Al-Nasir Hasan

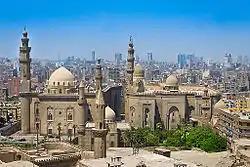
The Sultan Hasan Mosque and Madrasa, commissioned by al-Nasir Hasan in 1357 and completed in 1363

In line with the favoritism he showed to Muslim scholars in his court, al-Nasir Hasan was responsible for the construction of a massive mosque-"madrasa" complex bearing his name, known today as the Sultan Hasan Mosque and Madrasa, in Rumaila, Cairo. Construction of the complex began in 1357 and was worked on daily at the expense of 20,000 silver dirhams a day for the following three years. Construction continued following al-Nasir Hasan's death under the patronage of his senior aide, Bashir Agha al-Jamdar, who oversaw the complex's completion in 1363. The complex was described by al-Maqrizi as a sanctuary with no equals among the mosques and "madrasas" of Egypt, Syria, Iraq, North Africa or Yemen. Likewise, Mamluk historians Ibn Taghribirdi and Ibn Shahin describe the complex as having no equal in the world, while Ibn Habib described it as superior in greatness to the Pyramids of Giza. Western travelers Pietro Della Valle and Jean Thevenot both described it as the finest mosque they had ever seen.